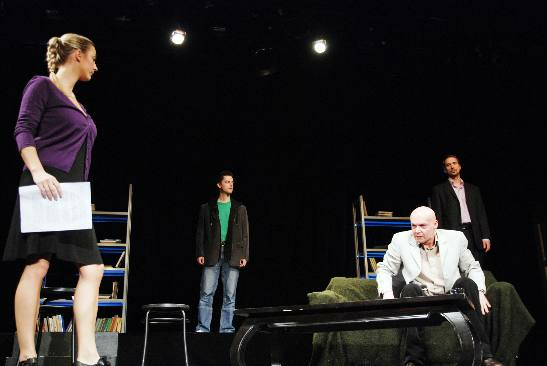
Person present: Yes